Frank P. Bohn

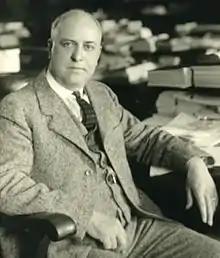
Bohn in 1923

Frank Probasco Bohn (July 14, 1866 – June 1, 1944) was a politician from the U.S. state of Michigan. He served three terms in the United States House of Representatives from 1927 to 1933.